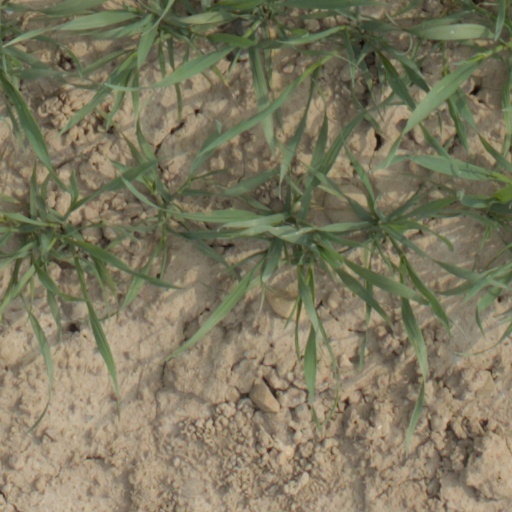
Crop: wheat